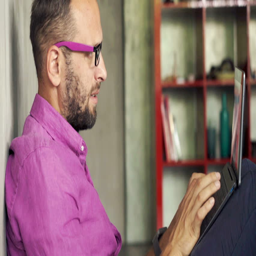
young man working on laptop sitting in the studio